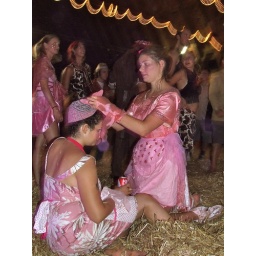
Toubab Krewe "Cluck Old Hen" video shoot in the barn at Warren Wilson College